Tabarca

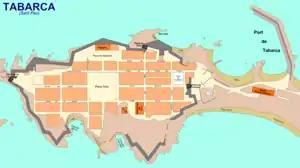
Plan of the city.

On their arrival, the Genoese were first moved to Alicante, where they lived temporarily in the Jesuit School, which was empty after the expulsion of the Jesuits from Spain. Eventually, the Genoese were moved to the island, together with a Spanish garrison. The military engineer Fernando Méndez Ras planned a fortified town and walls, bulwarks, warehouses and barracks were built. From 1770, the island was renamed Nova Tabarca ("New Tabarca" in both Valencian and Latin).